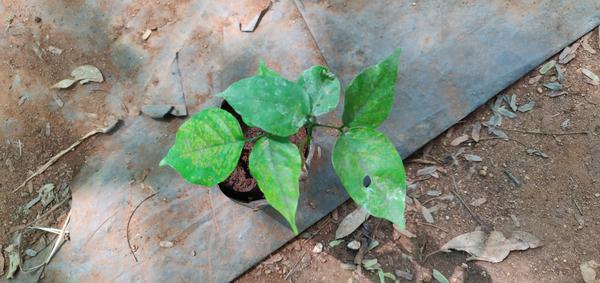
Plant: Honge